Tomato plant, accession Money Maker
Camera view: bottom (45 deg); turntable rotation: 330 degrees
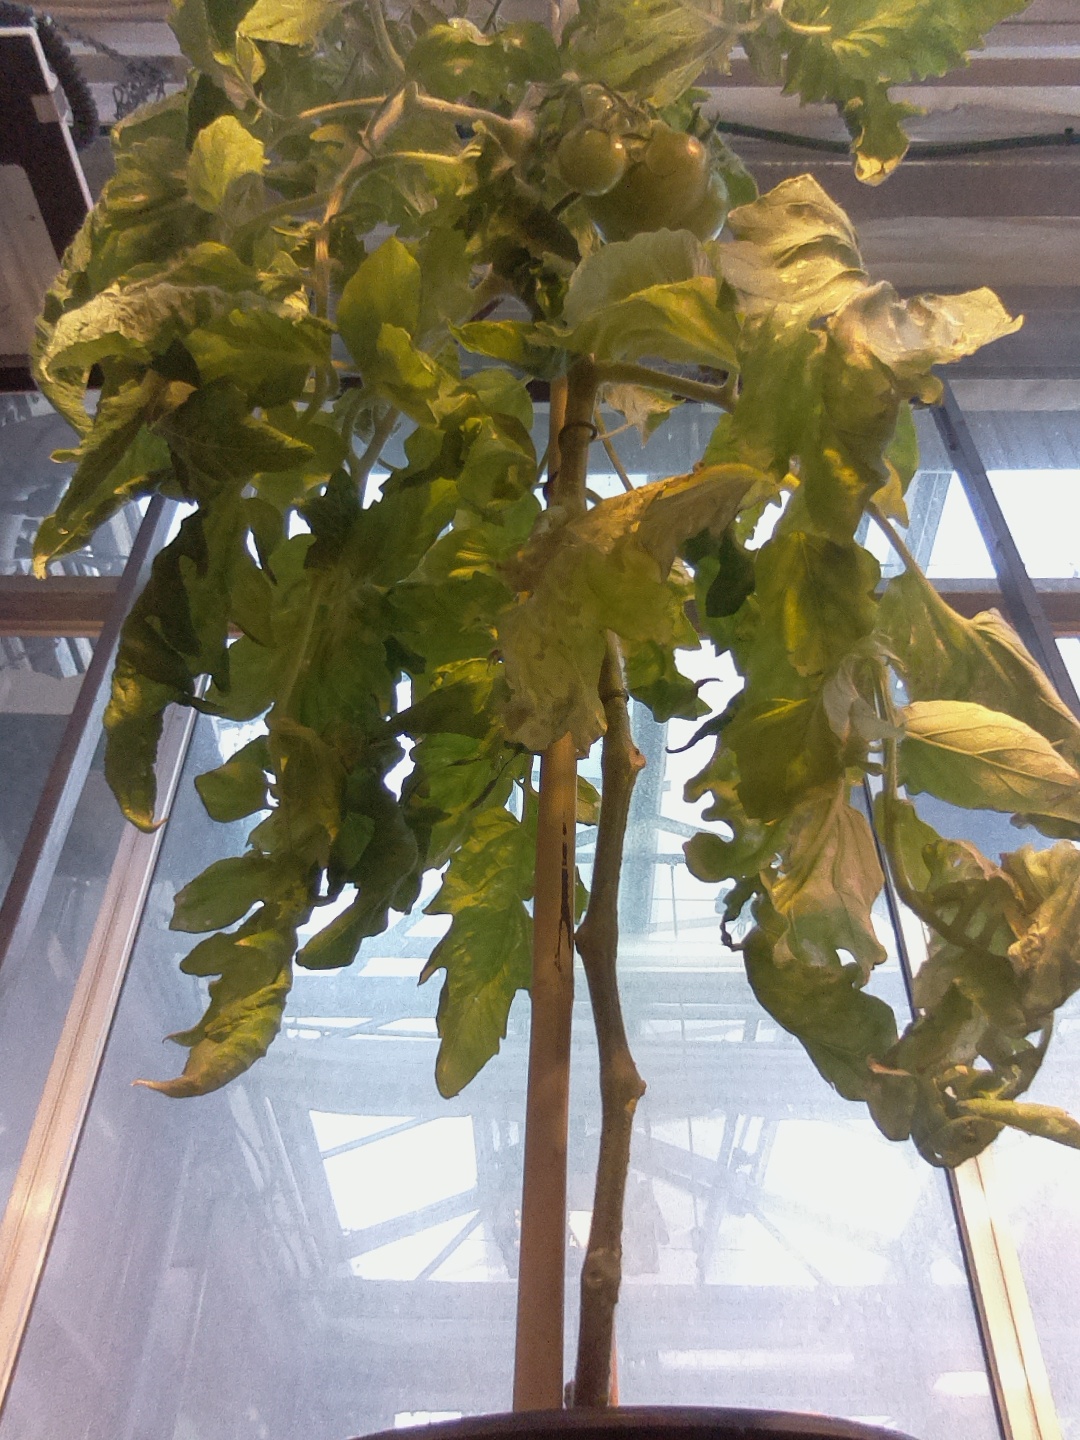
BBCH growth stage 79: 90% -100% of final fruit size